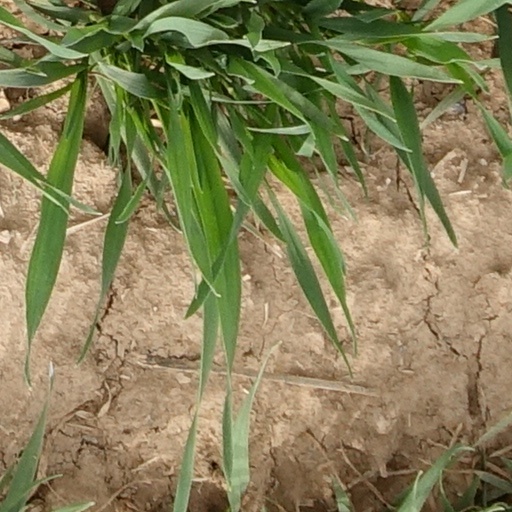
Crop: wheat